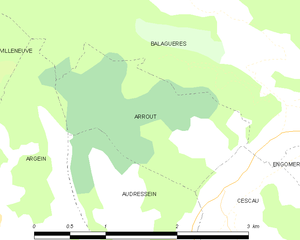
Carte des communes françaises: Arrout